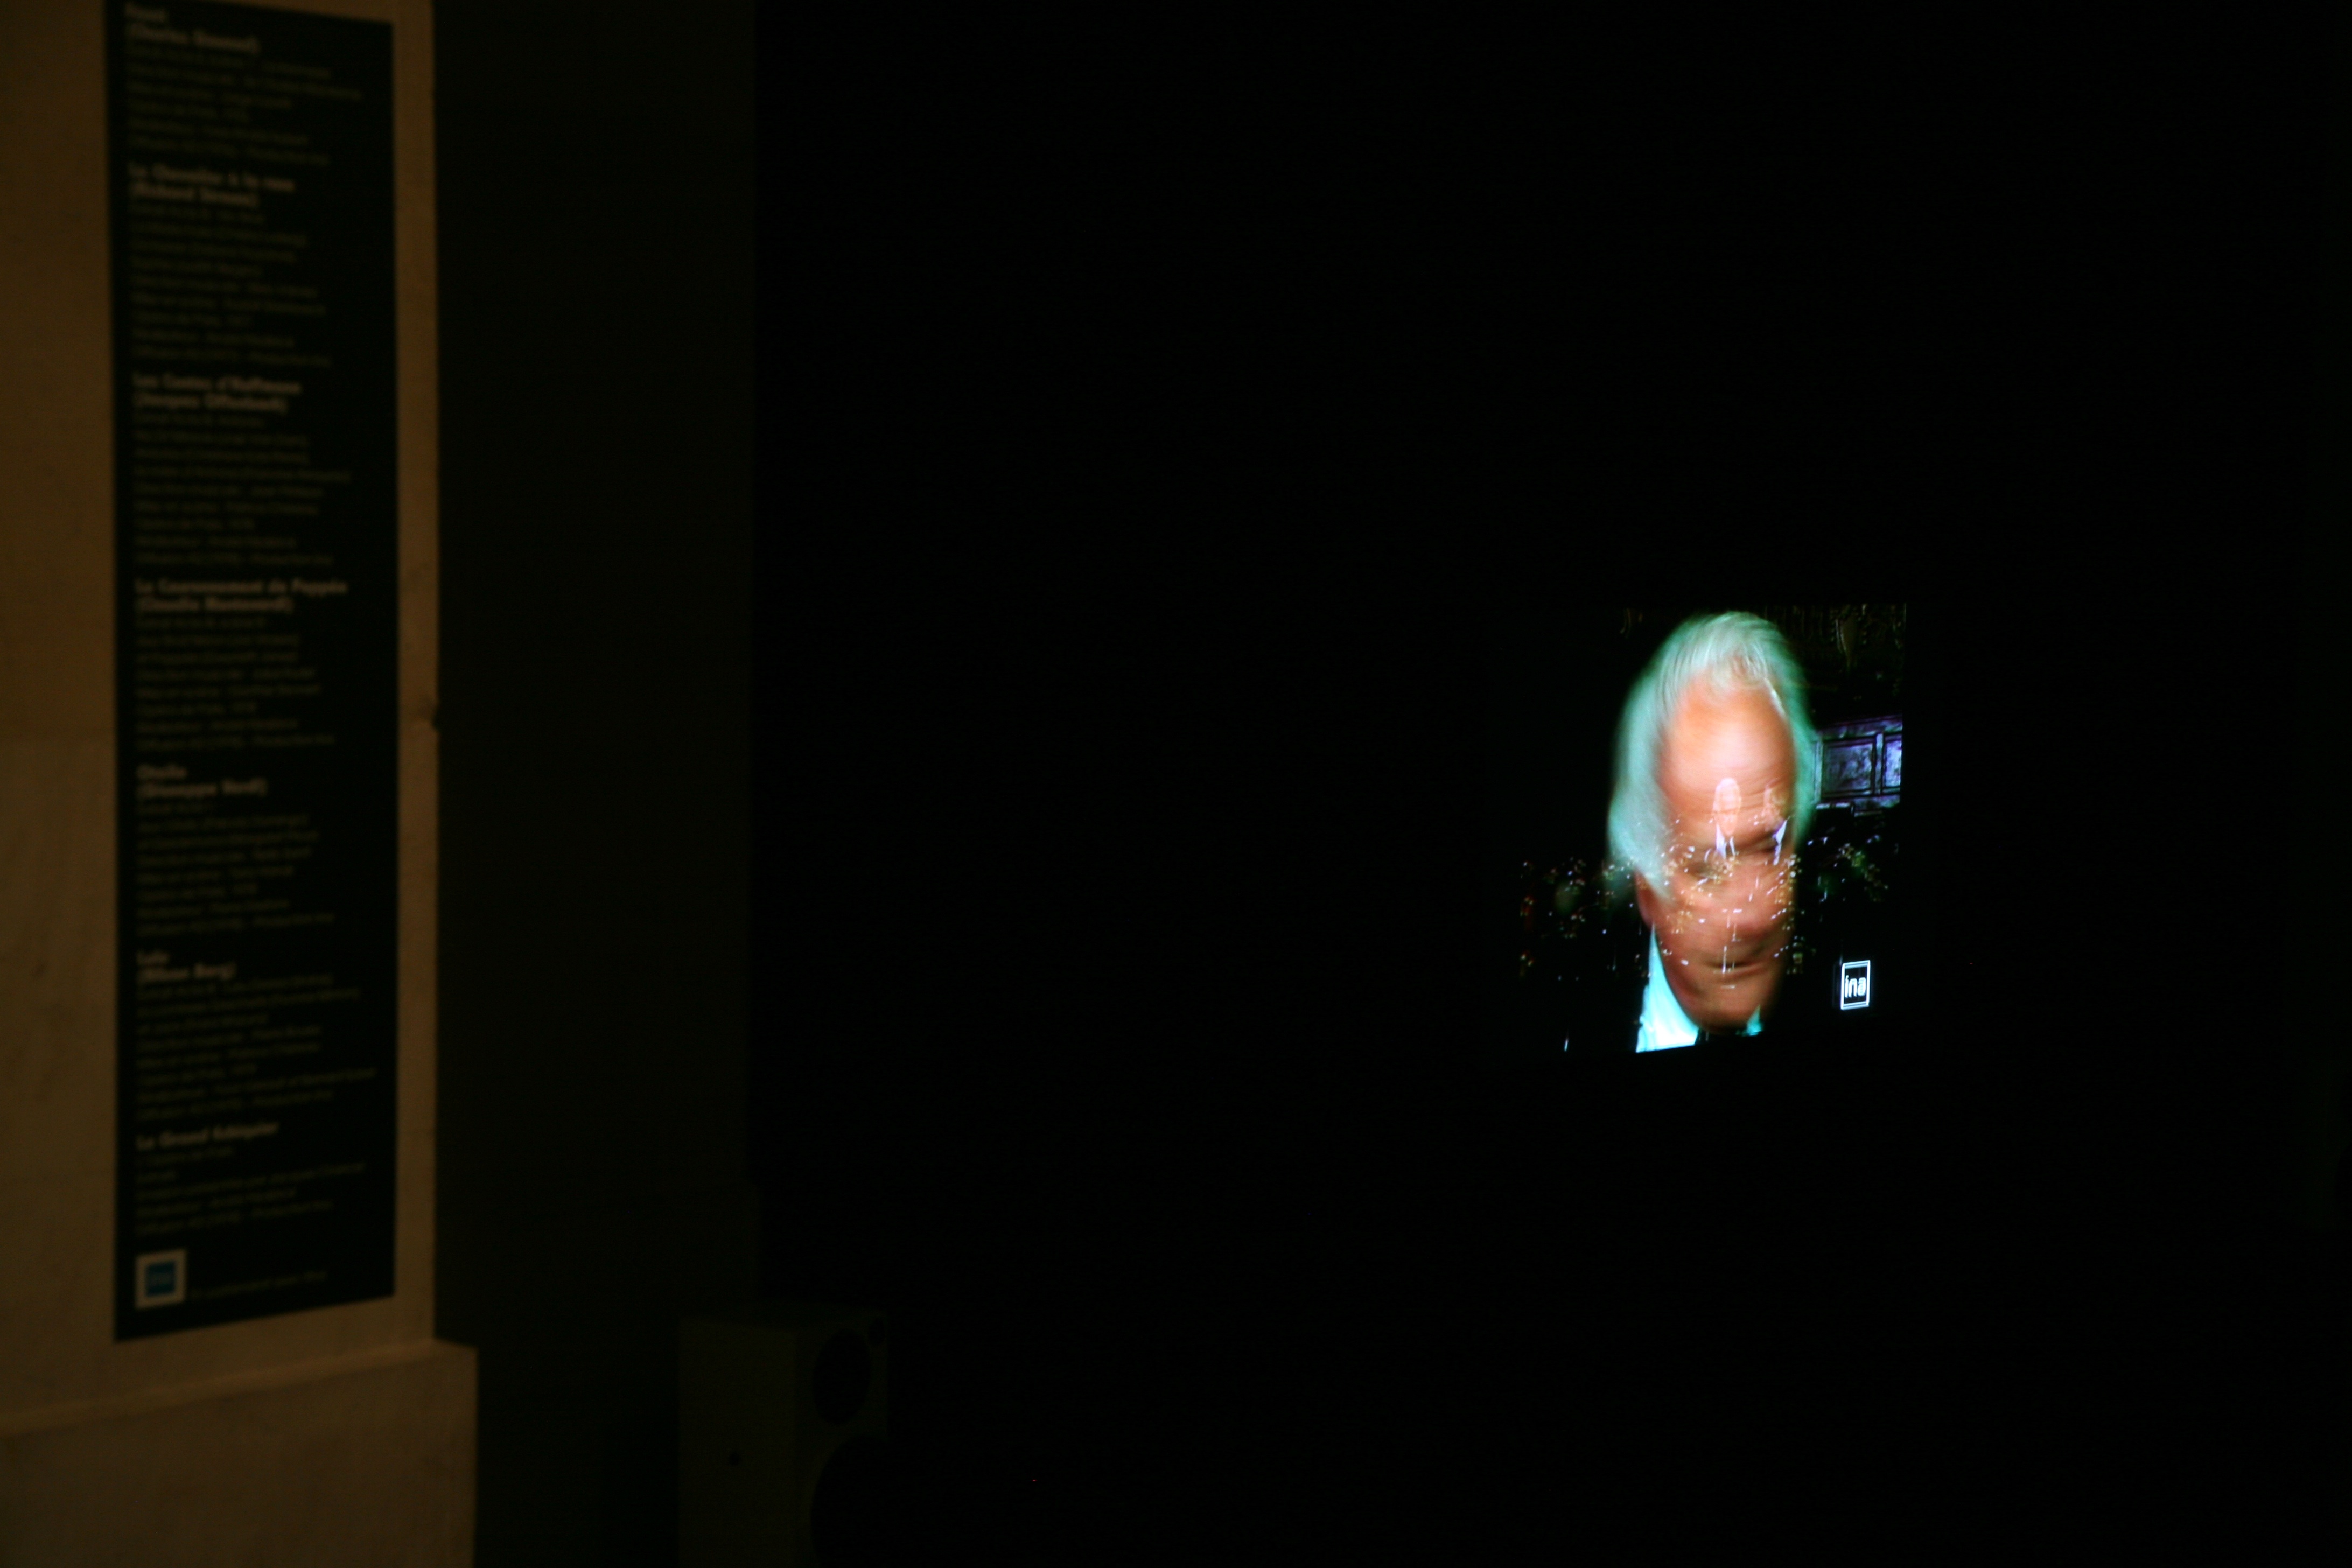
hand, light, night, paris, color, opera, darkness, black, exposition, bnf, image, exhibition, screenshot, palaisgarnier, operadeparis, liebermann, rolfliebermann, biblioth quenationaledefrance